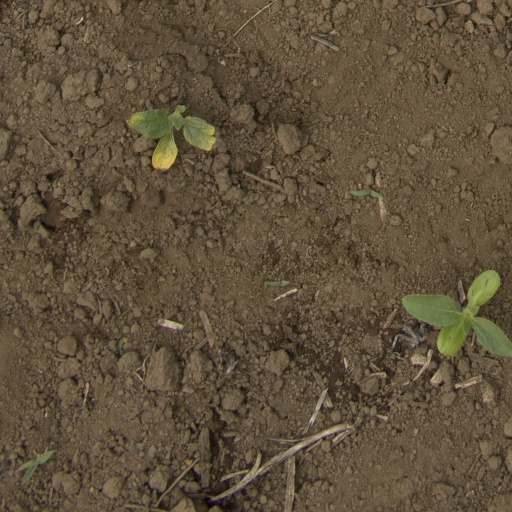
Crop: Jerusalem artichoke